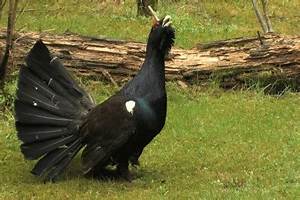
Label: gallina